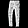
Label: Trouser